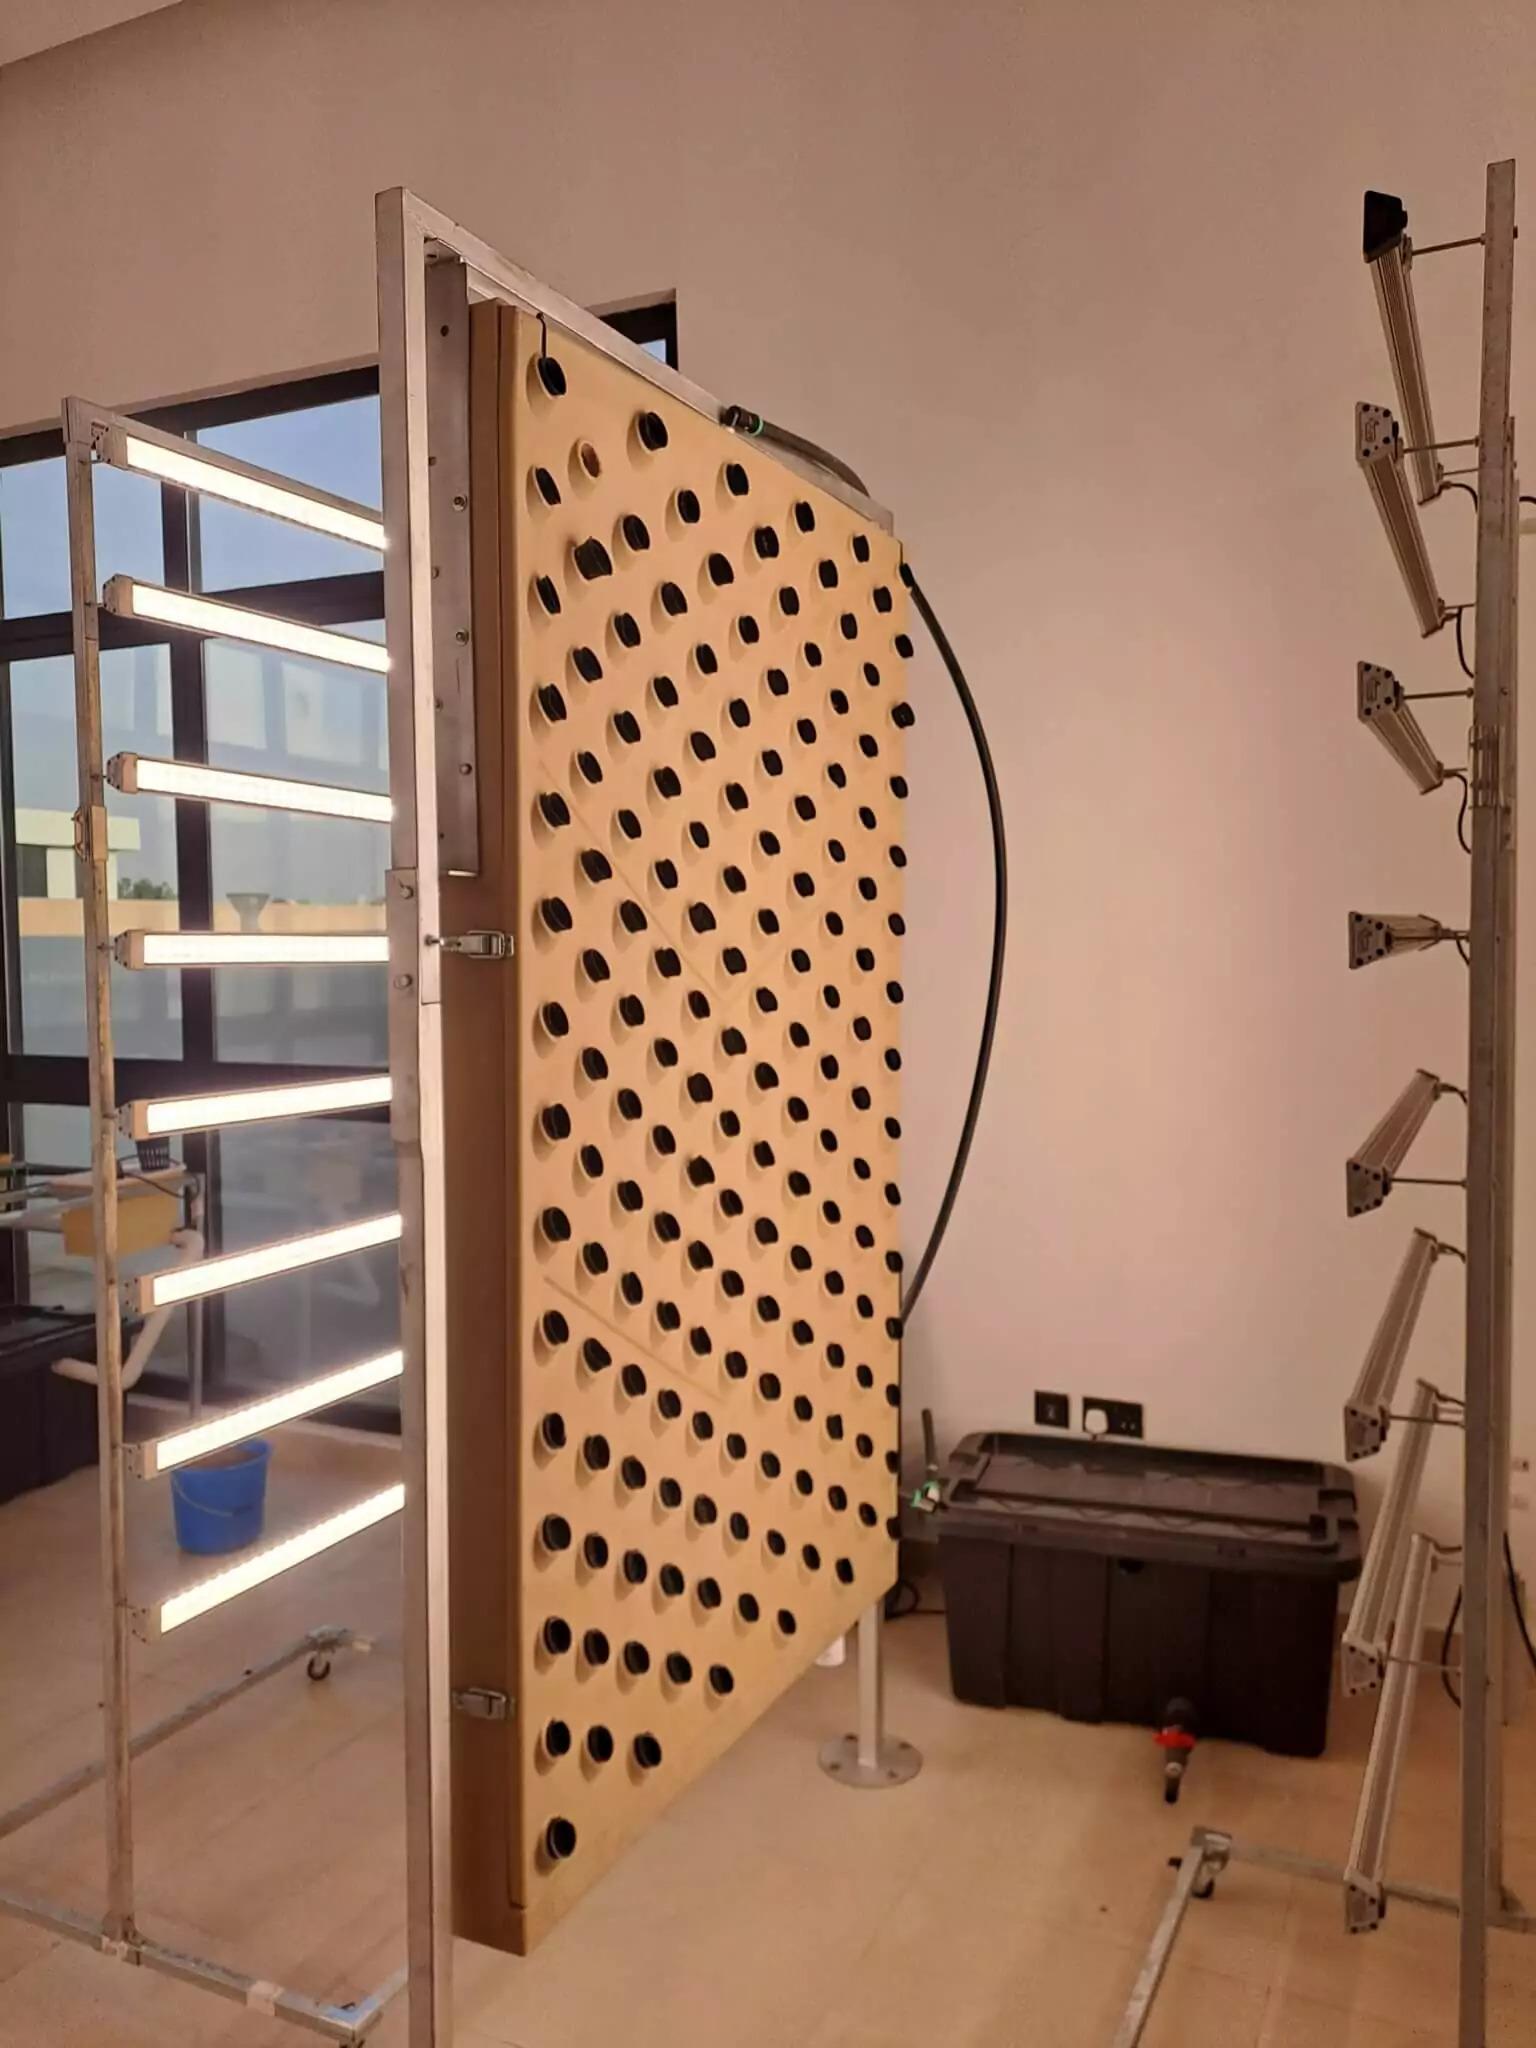
Eneo la ndani lililotengenezwa kwa ustadi lenye mkusanyiko wa rafu ama mabomba yaliyopangwa katika mpangilio maalumu, ikiakisi kuwa ni eneo linalotumika kwaajili ya kilimo cha haidroponi kwa sayansi ya bila kutumia udongo.